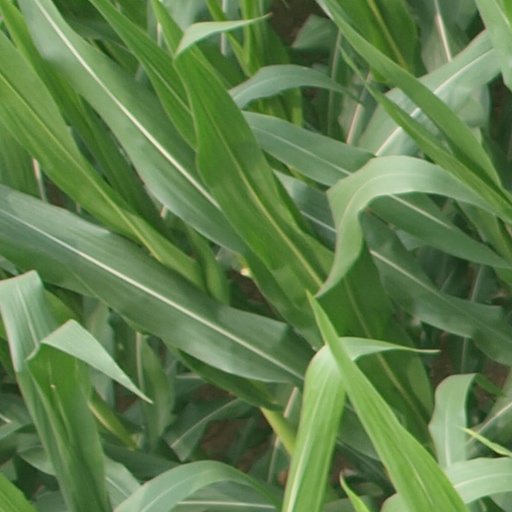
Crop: maize; corn